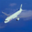
Label: airplane